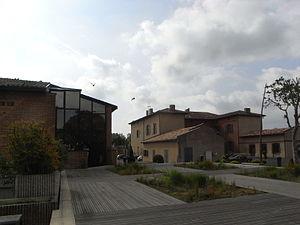
Bibliothèque/école de musique et mairie de Tournefeuille (Haute-Garonne, France).